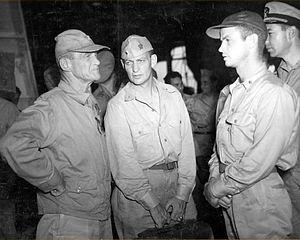
Marc Andrew « Pete » Mitscher, né le 26 janvier 1887 à Hillsboro et mort le 3 février 1947 à Norfolk, est un amiral de la Marine des États-Unis, pendant la Seconde Guerre mondiale. Spécialiste de l'aéronautique navale, commandant du groupe aérien du porte-avions USS Saratoga à sa mise en service, il a été le premier à y effectuer un appontage. Premier commandant du porte-avions Hornet, il l'a commandé lors du raid sur Tokyo et à la bataille de Midway en 1942. Placé à la tête de la Force Opérationnelle des Porte-Avions Rapides au début de 1944, il s'est illustré lors du bombardement de la grande base japonaise de Truk, puis lors des batailles décisives de la guerre du Pacifique, en mer des Philippines, et pour le golfe de Leyte, enfin devant Iwo Jima et Okinawa, en 1945.